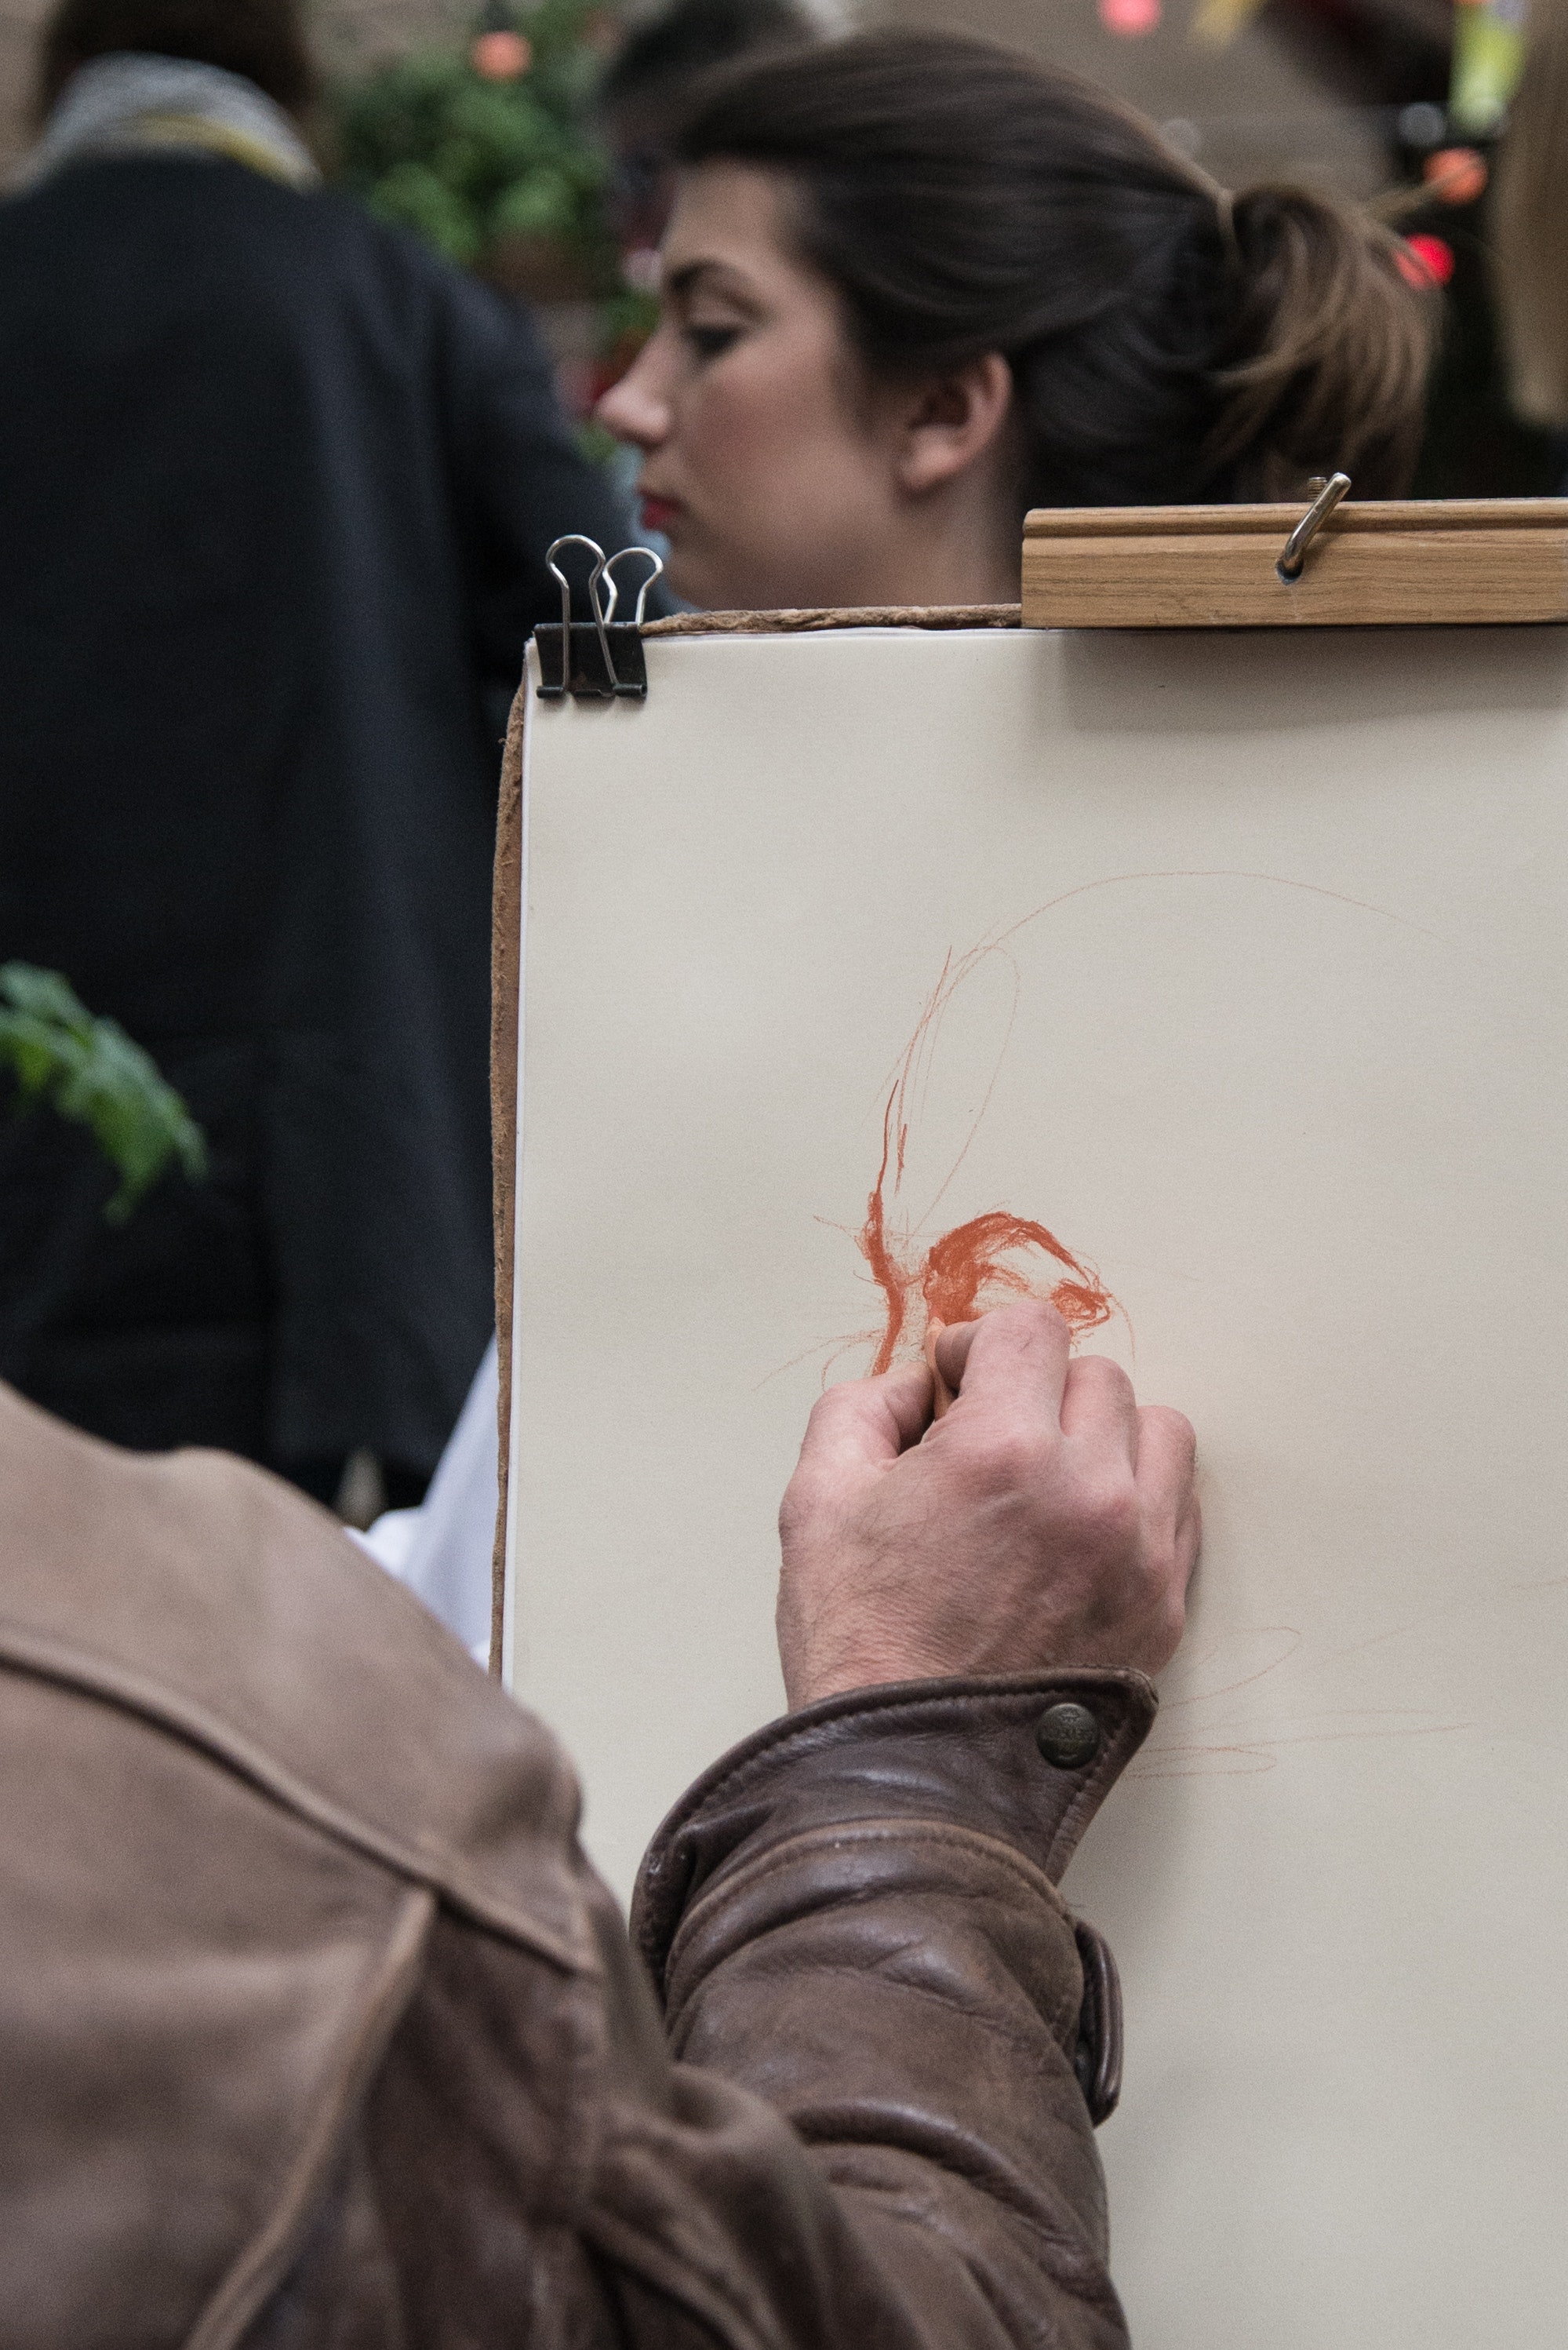
yellow, event, hand, glasses, drawing, ceremony